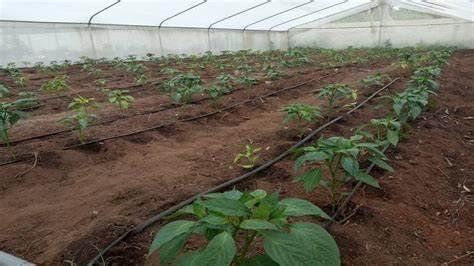
Eneo la ndani lilotengenezwa kwa kuezekwa kwa ustadi, lililopandwa miche midogo iliyoota na kushamiri kwa rangi ya kijani kibichi, Pamoja na mabomba mdogomadogo yaliyopita katikati ya miche hiyo ikiashiria ni mfumo maalumu utumikao kwa ajili ya umwagiiaji.